South Lancashire Regiment

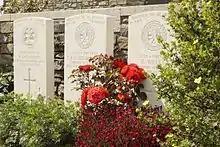
Grave of 31097 Private W. Jaundrell buried at Locre No.10 Cemetery, Loker

The 1st Battalion spent the war on garrison duty in Quetta, Baluchistan, on the North-West Frontier. The 2nd Battalion landed at Le Havre as part of the 7th Brigade in the 3rd Division in August 1914 and spent the entire war on the Western Front.